Describe the emotion expressed in this image:  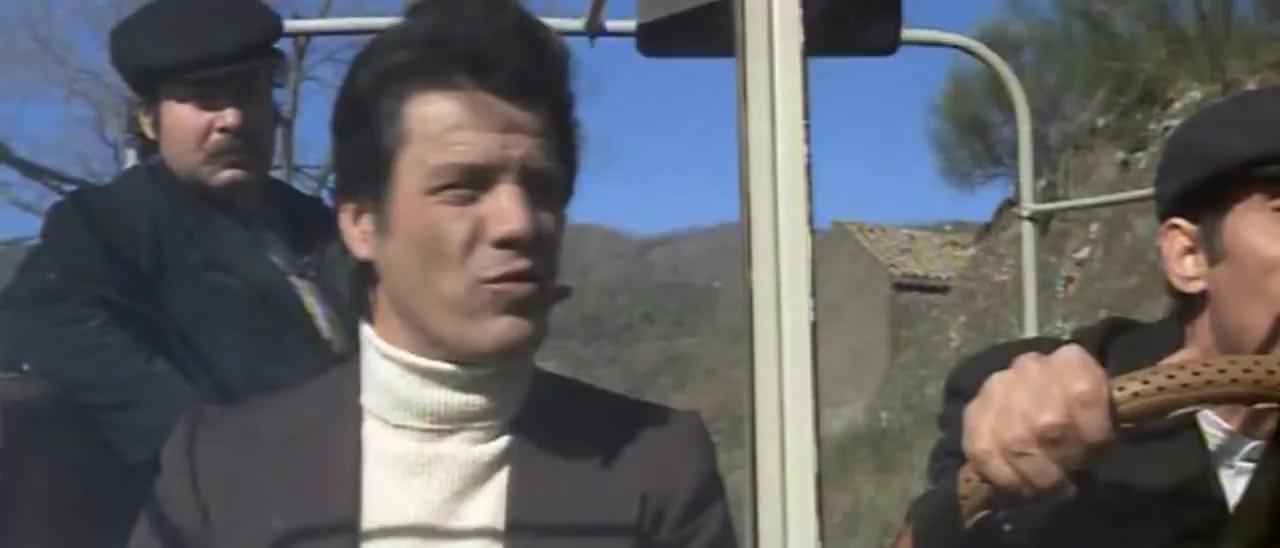
This person displays Fear, valence and arousal with low intensity.